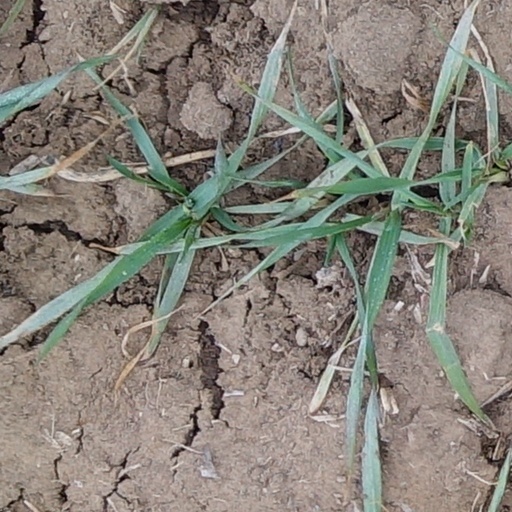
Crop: wheat